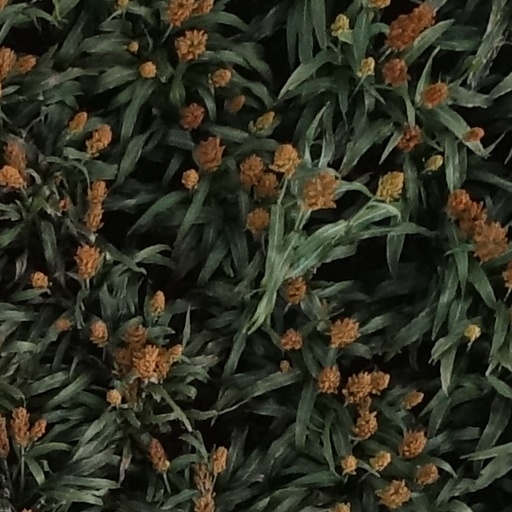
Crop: sorghum